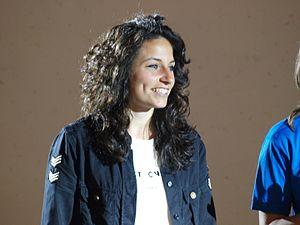
Ivana Andrés Sanz, née le 13 juillet 1994 à Aielo de Malferit, est une footballeuse internationale espagnole évoluant au poste de défenseur avec le club du Levante UD et avec l'équipe d'Espagne.